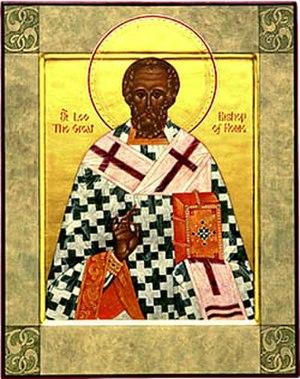
Les tombes papales dans l'ancienne basilique Saint-Pierre, alors appelée basilique de Constantin, se situaient à l'emplacement de la Basilique Saint-Pierre du Vatican. Elles sont construites à partir du Vᵉ siècle jusqu'au XVIᵉ siècle. La majorité de ces tombes a été détruite entre le XVIᵉ siècle et le XVIIᵉ siècle, en raison de la démolition de la vieille basilique Saint-Pierre, à l'exception d'une tombe détruite lors du Sac de Rome par les Sarrasins. Le reste a été transféré, pour une partie dans la basilique, moderne, de Saint-Pierre du Vatican, implantée sur le site de la basilique primitive mais aussi, pour quelques-unes, dans d'autres églises de Rome.